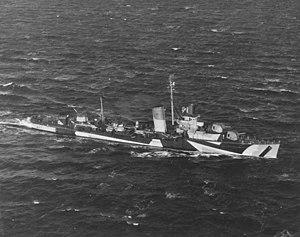
La bataille navale de Casablanca était une série d'engagements navals livrés entre les navires de l'United States Navy couvrant l'invasion de l'Afrique du Nord et des navires de l'État français défendant la neutralité du Protectorat français du Maroc conformément à l'Armistice du 22 juin 1940 signé à Compiègne pendant la Seconde Guerre mondiale.